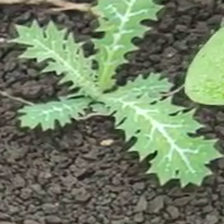
Weed species: Bilayat_(Mexicana_Argemone)